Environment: real
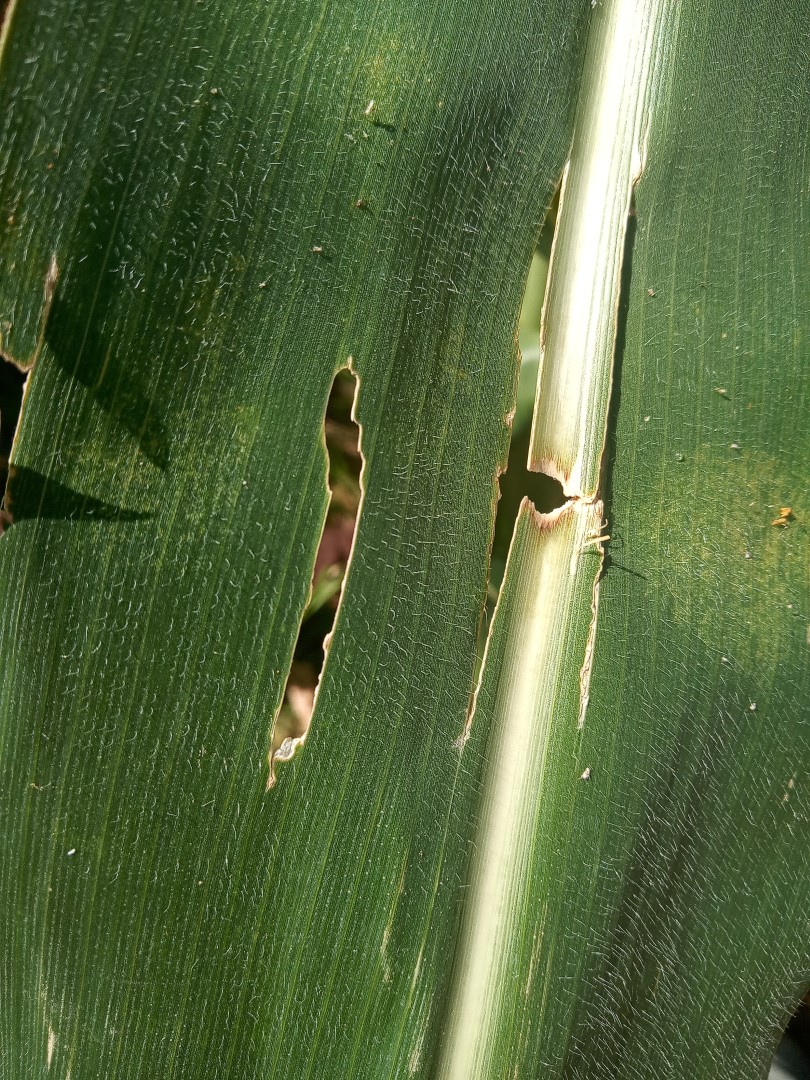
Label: fall_armyworm